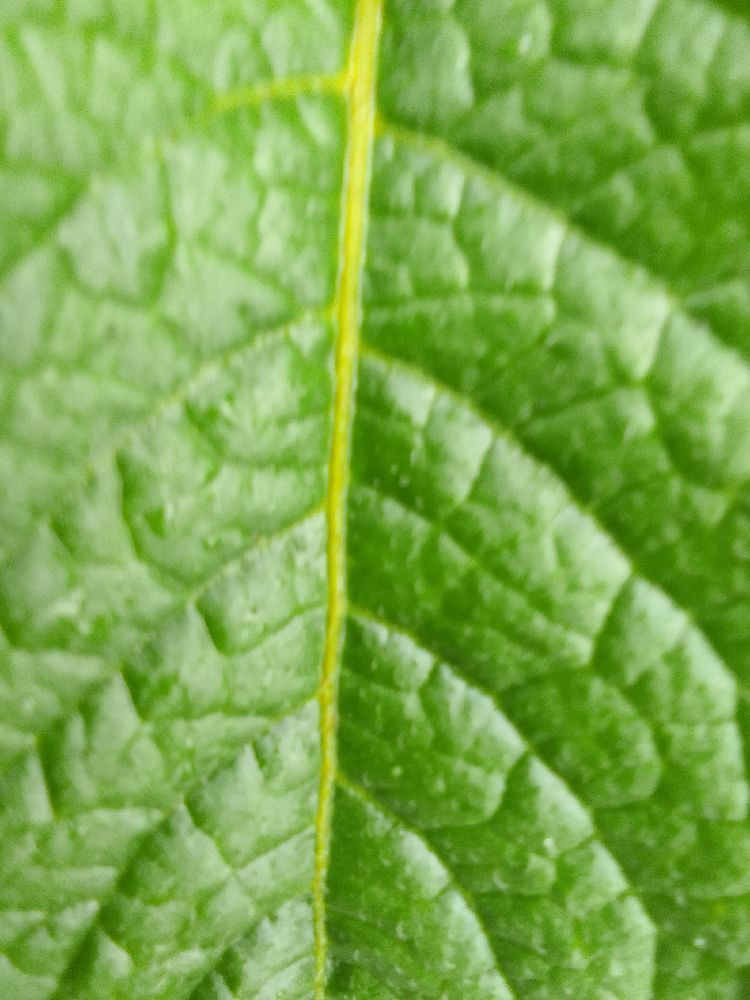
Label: Healthy